Professional Karate Association

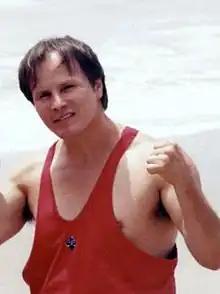
Benny "The Jet" Urquidez, PKA lightweight World Champion

In March, 2022, PKA CEO Joe Corley announced the re-launch of PKA as PKA Worldwide. As of October 31, 2022, PKA Worldwide had named members of its PKA Worldwide Leadership Team to include 3 Co-Presidents led by Jeff Smith. Joe Corley announced that PKA Worldwide was undertaking its "hunt for the greatest strikers on the planet", and as of June 1, 2024 has held auditions in New York, Fort Worth, Redlands, California, Arlington, Texas South Hill, Washington, Vitoria Brazil and Johannesburg, South Africa. As of June, 2024 PKA Worldwide has a Global Leadership team in place that includes Robert Gutkowski as Vice Chairman / President of the Broadcast Division and Jeff Smith as President of Sports Operations. Carlos Silva has been named PKA Director for Latin America, Joe Viljoen named PKA Director for Africa and Amir Mosadegh is the PKA Director for Asia.